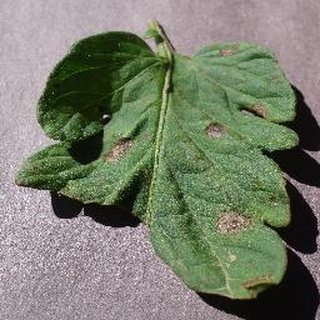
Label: tomato_early_blight